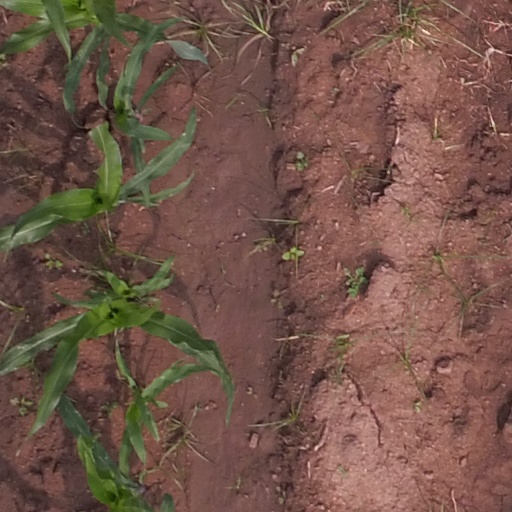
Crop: maize; corn